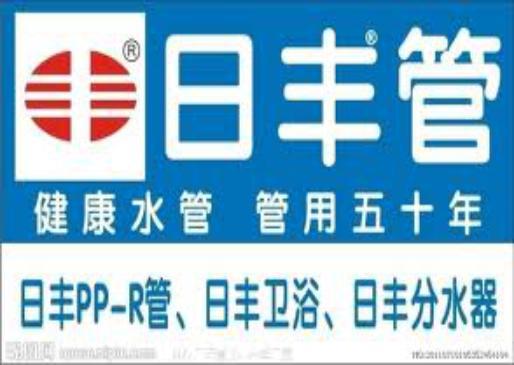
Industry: Others